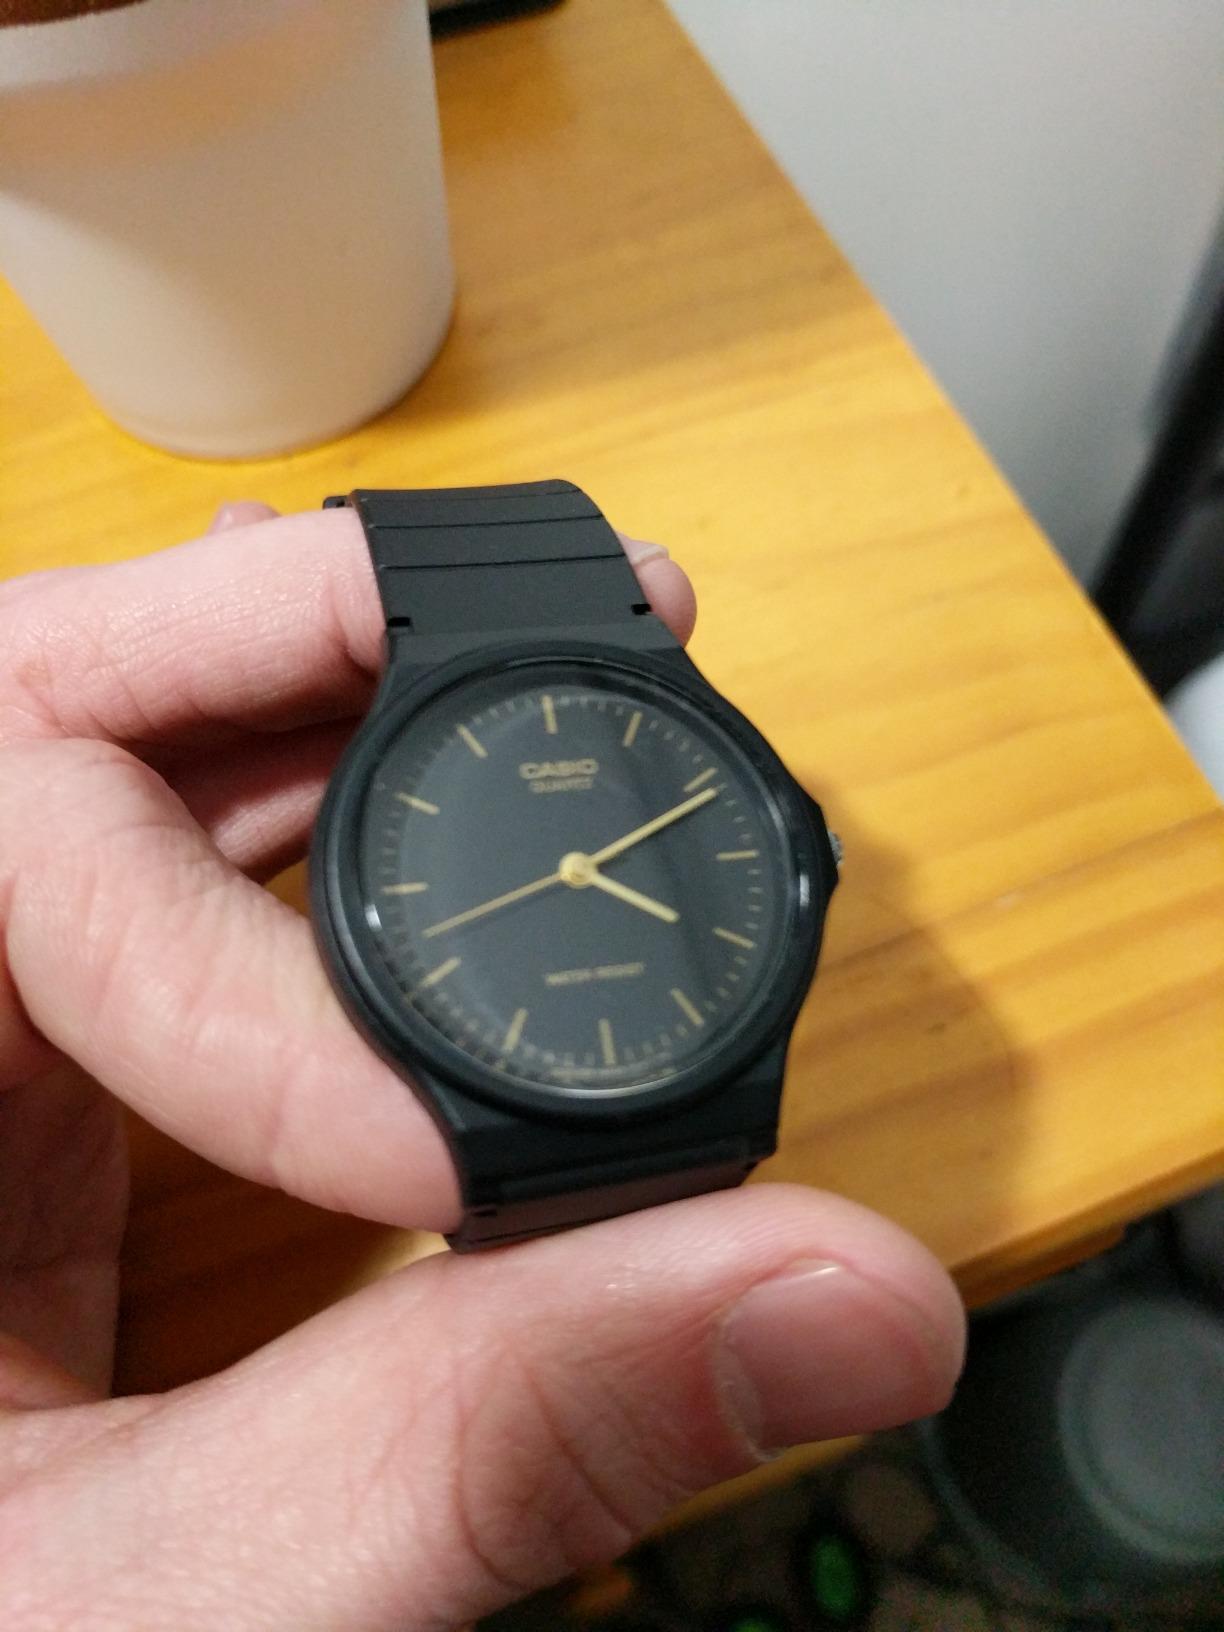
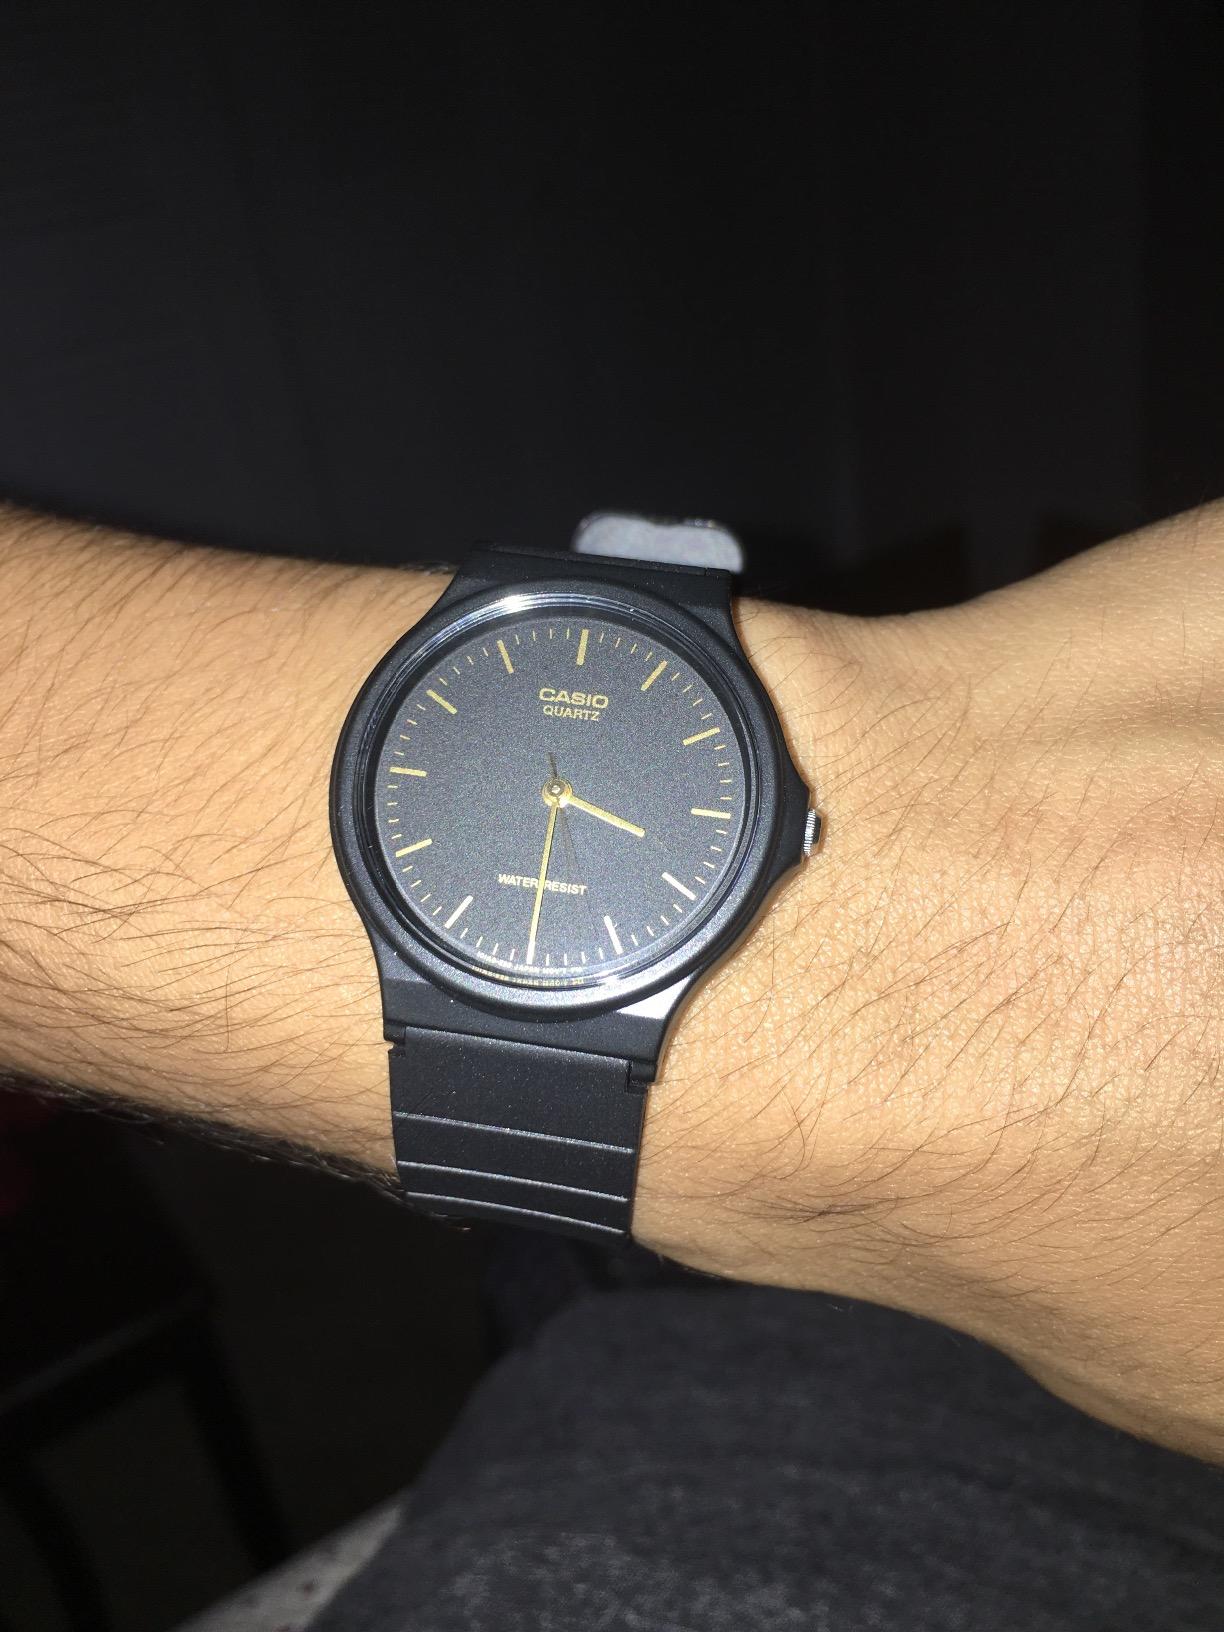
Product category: accessories_watch
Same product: yes